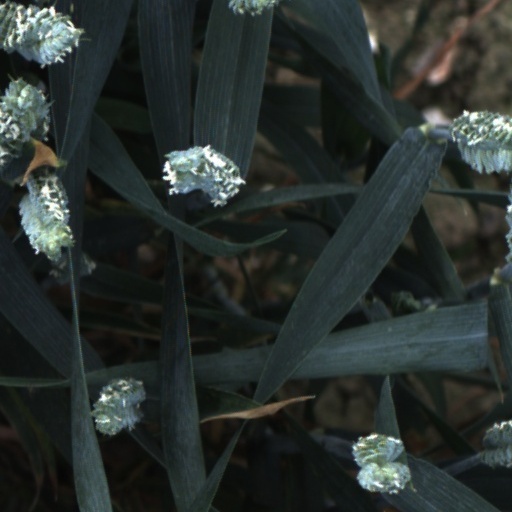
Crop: wheat